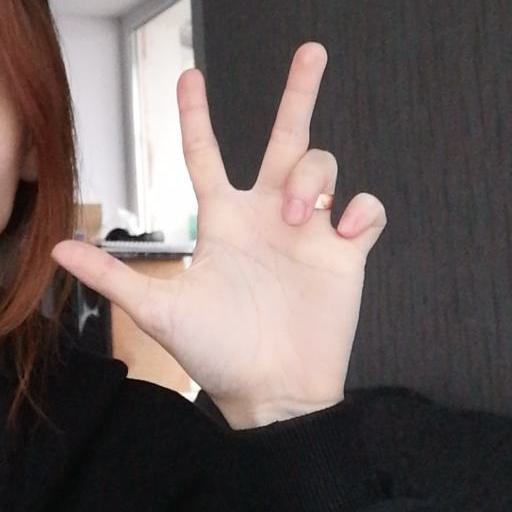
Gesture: three2